Ling Yun

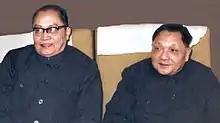
Ling Yun (Left) with Paramount Leader Deng Xiaoping (Right)

Ling Yun (29 June 1917 – 15 March 2018), born as Wu Peilin, was a politician of the People's Republic of China, who served as the first Minister of State Security, from June 1983 (officially from July 1) to September 1985.